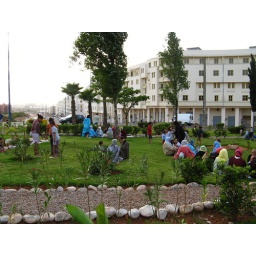
One of the very, very few green bits in Morocco. The grass felt like AstroTurf.